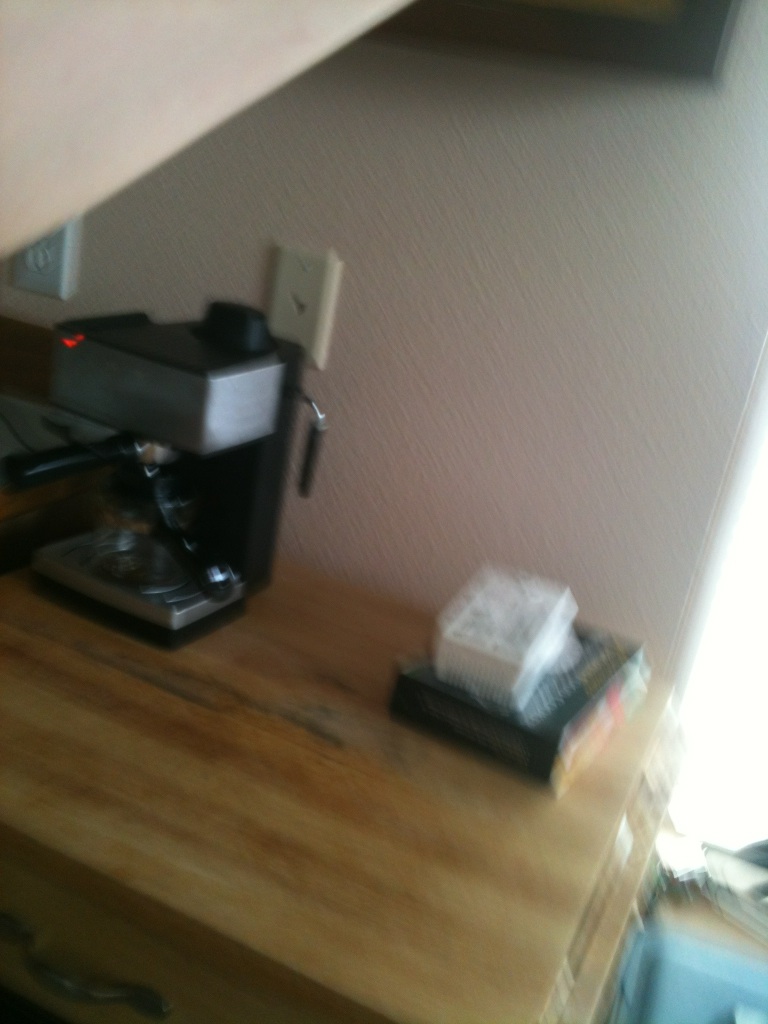Question: What color are these stockings?
Answer: unanswerable